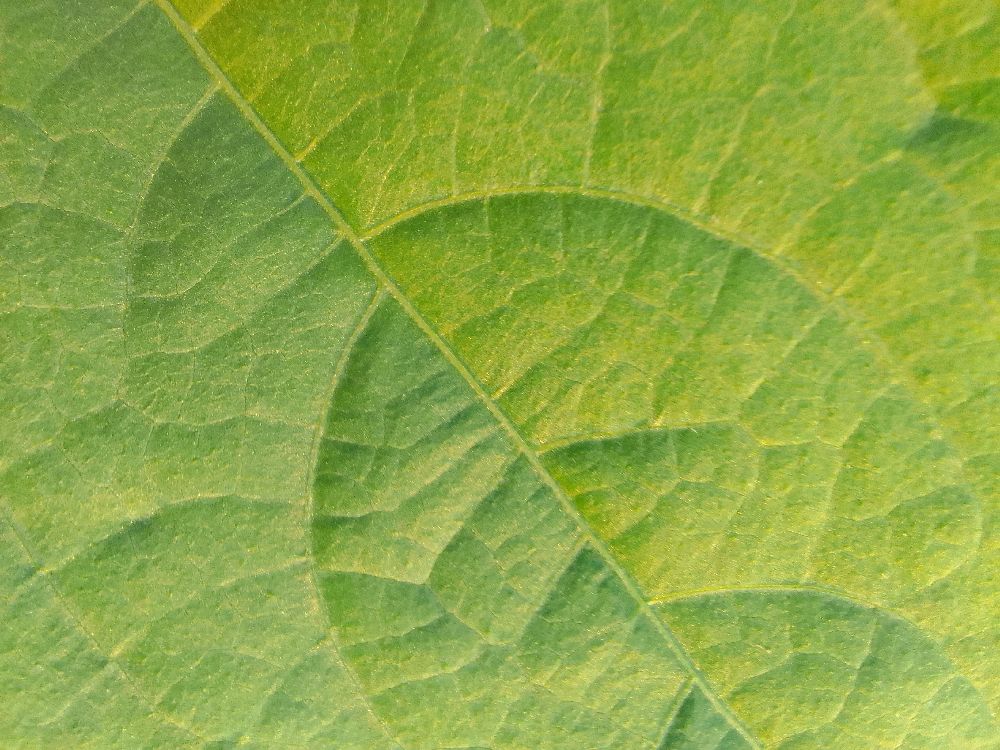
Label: healthy